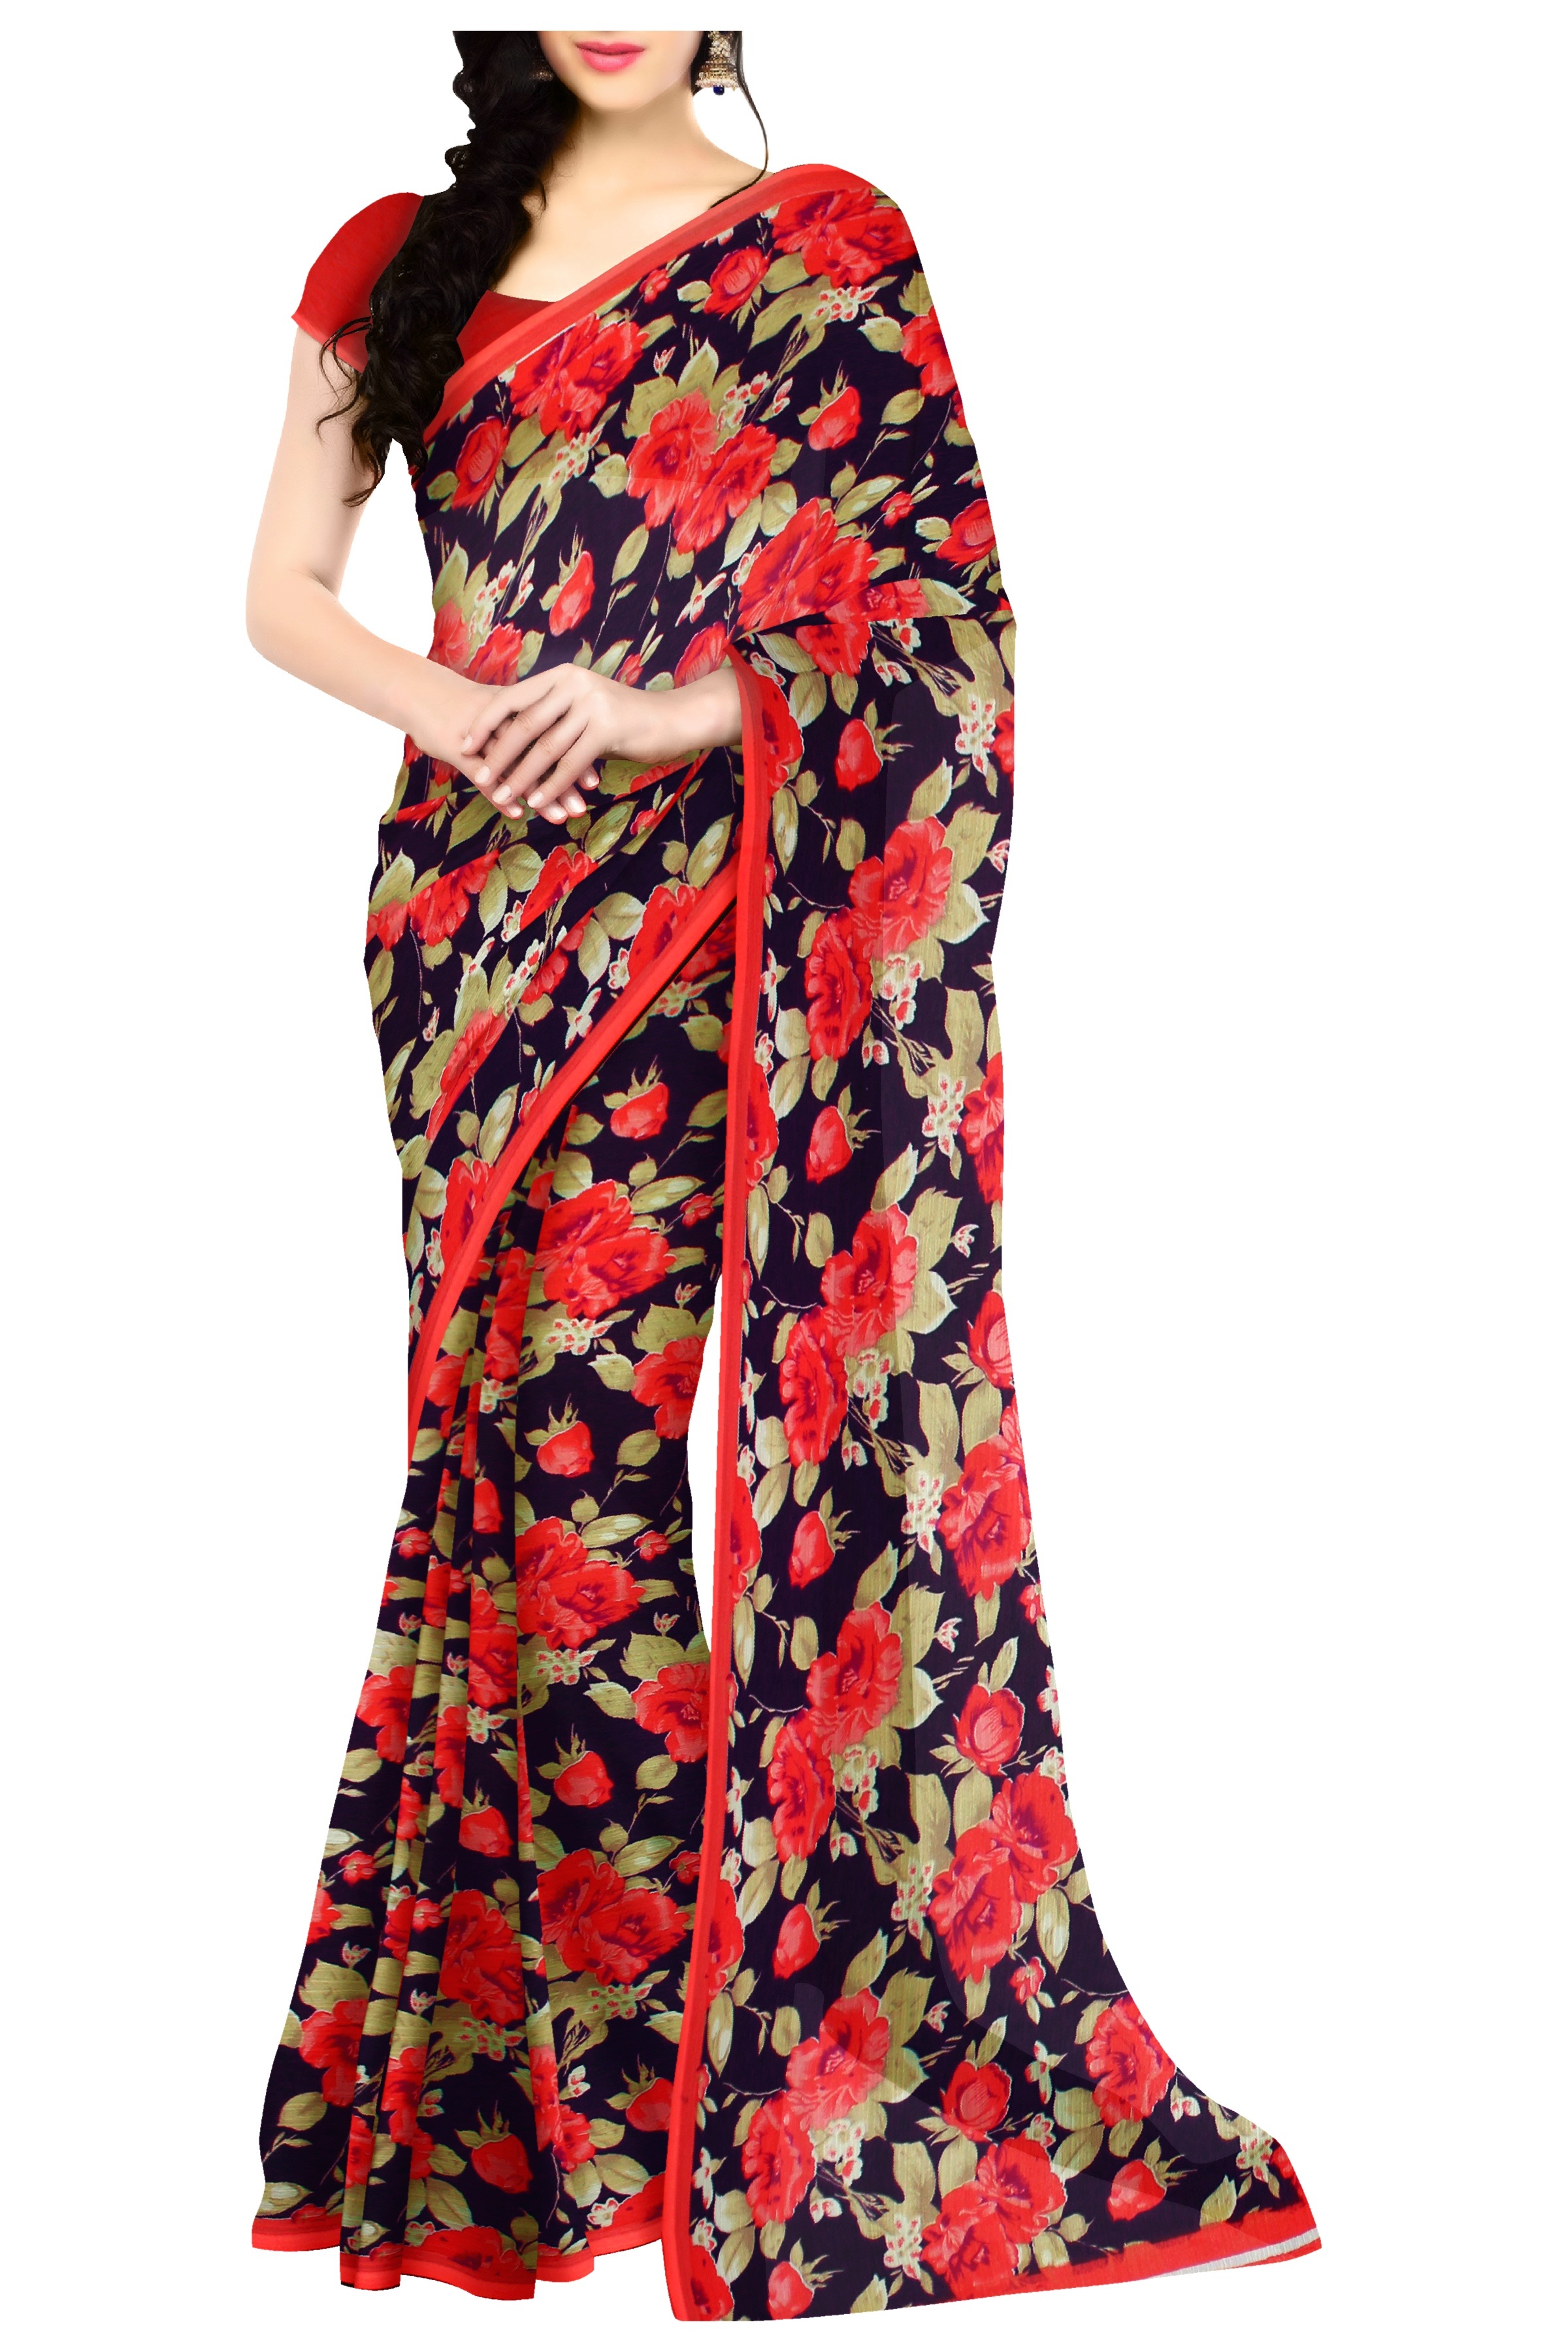
woman, female, orange, pattern, model, fashion, clothing, outerwear, ethnic, designer, textile, saree, dress, design, neck, beauty, sari, magenta, costume, cotton, indian, silk, khaki, traditional, gown, fancy, sleeve, women fashion, handloom cotton, day dress